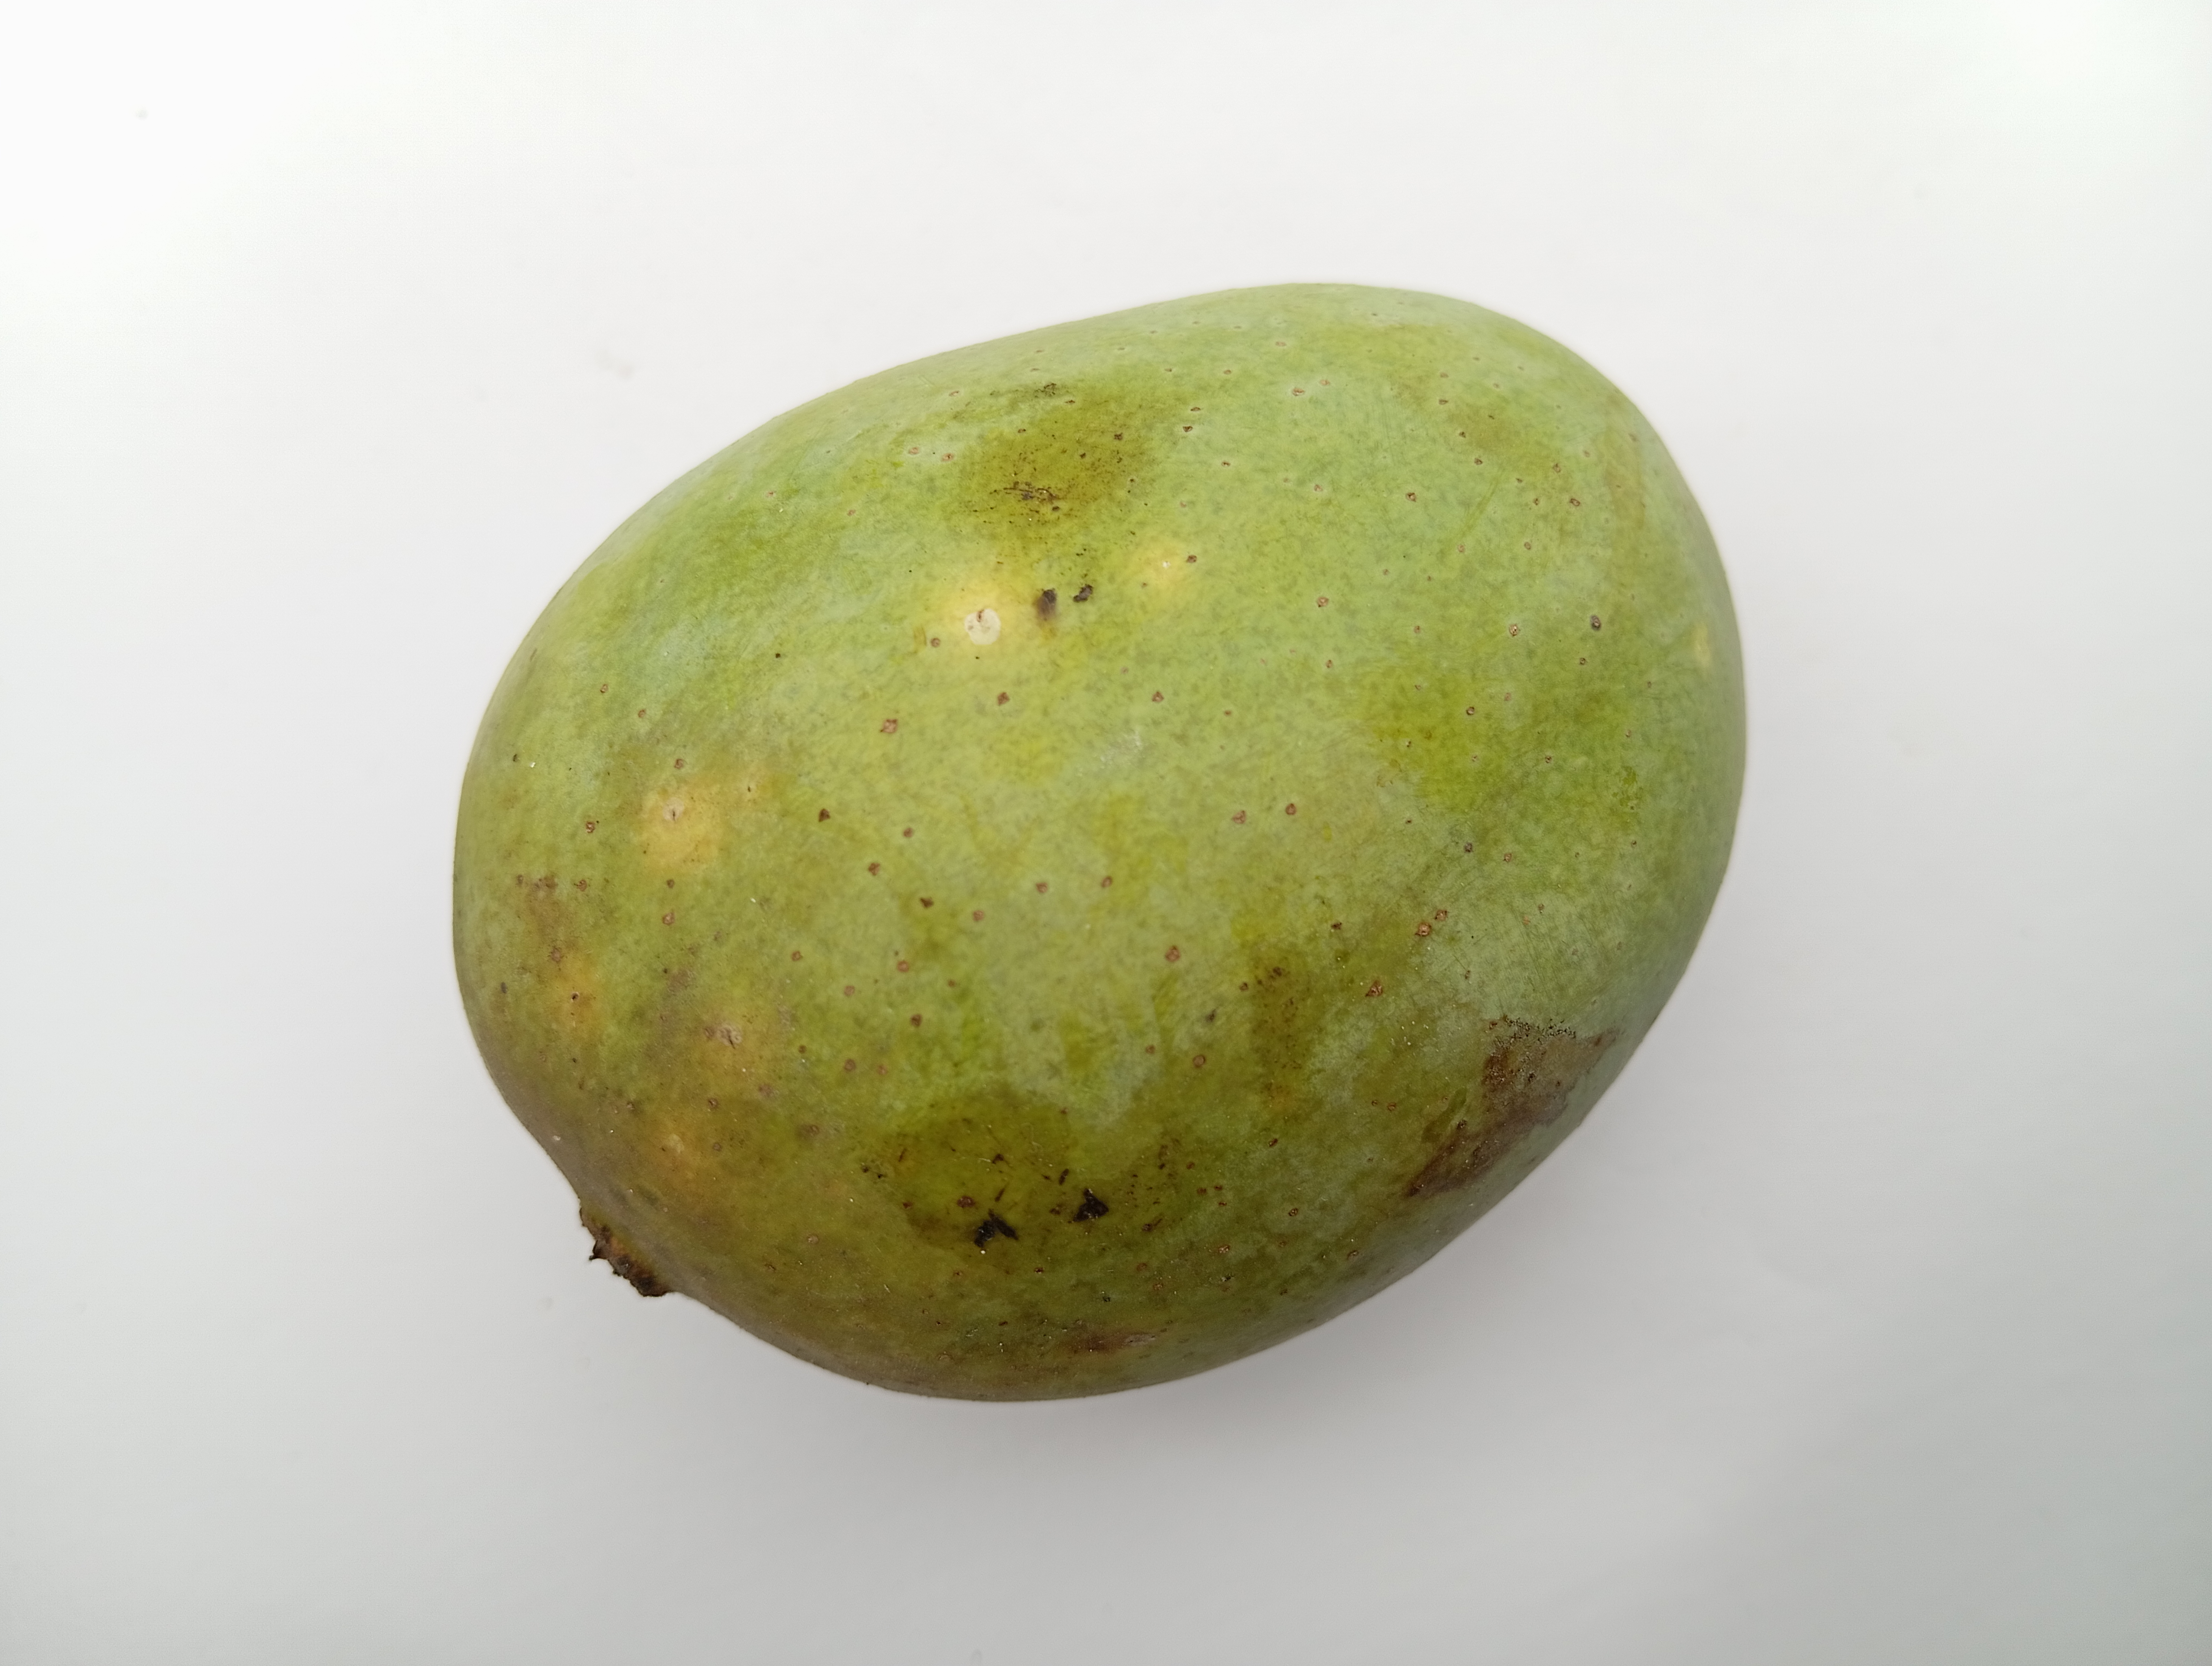
Mango variety: Langra